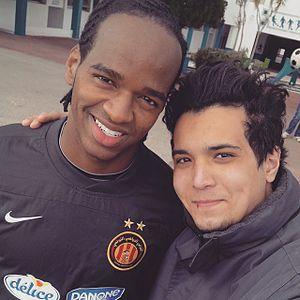
Photo de moi juxtaposant le joueur brésilien Cruz
Magno Cruz est un footballeur brésilien né le 20 mai 1988 à Salvador. Il évolue au poste de milieu offensif au Clube de Regatas Brasil.